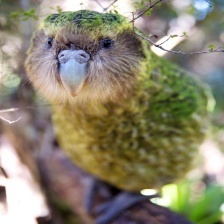
Species: KAKAPO
Scientific name: STRIGOPS HABROPTILUS